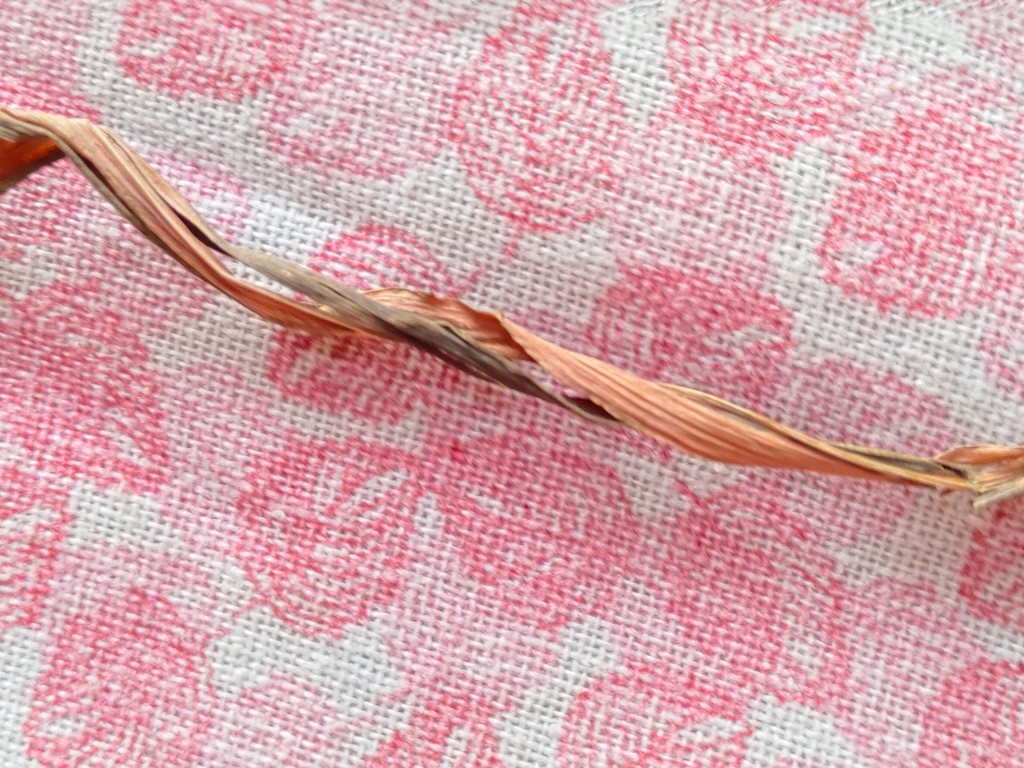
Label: Dried